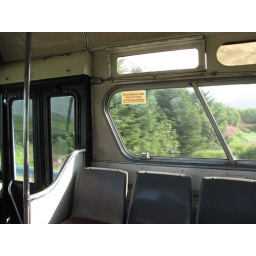
the fast but cheap juneau tour is the 14 roundtrip glacial express bus to mendanhall galcier in tongass nat'l forest